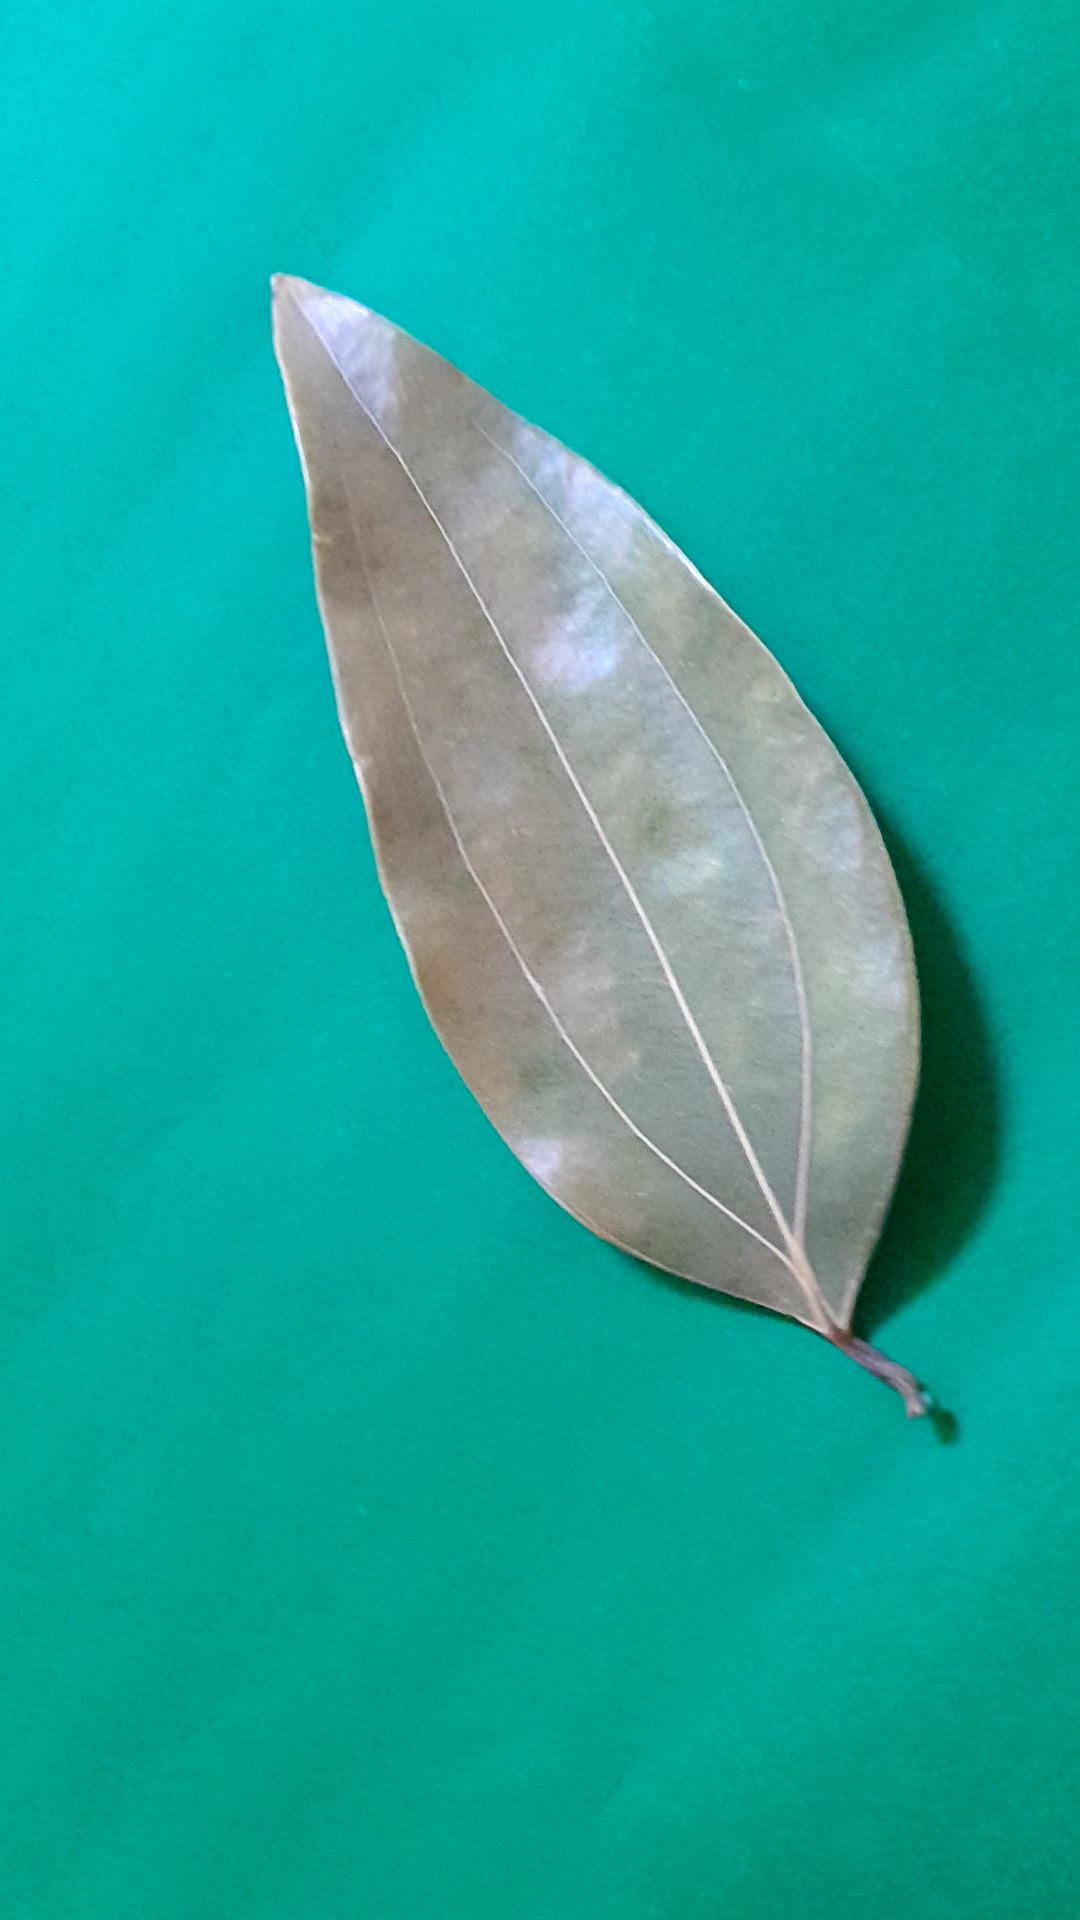
Label: Dry Leaf